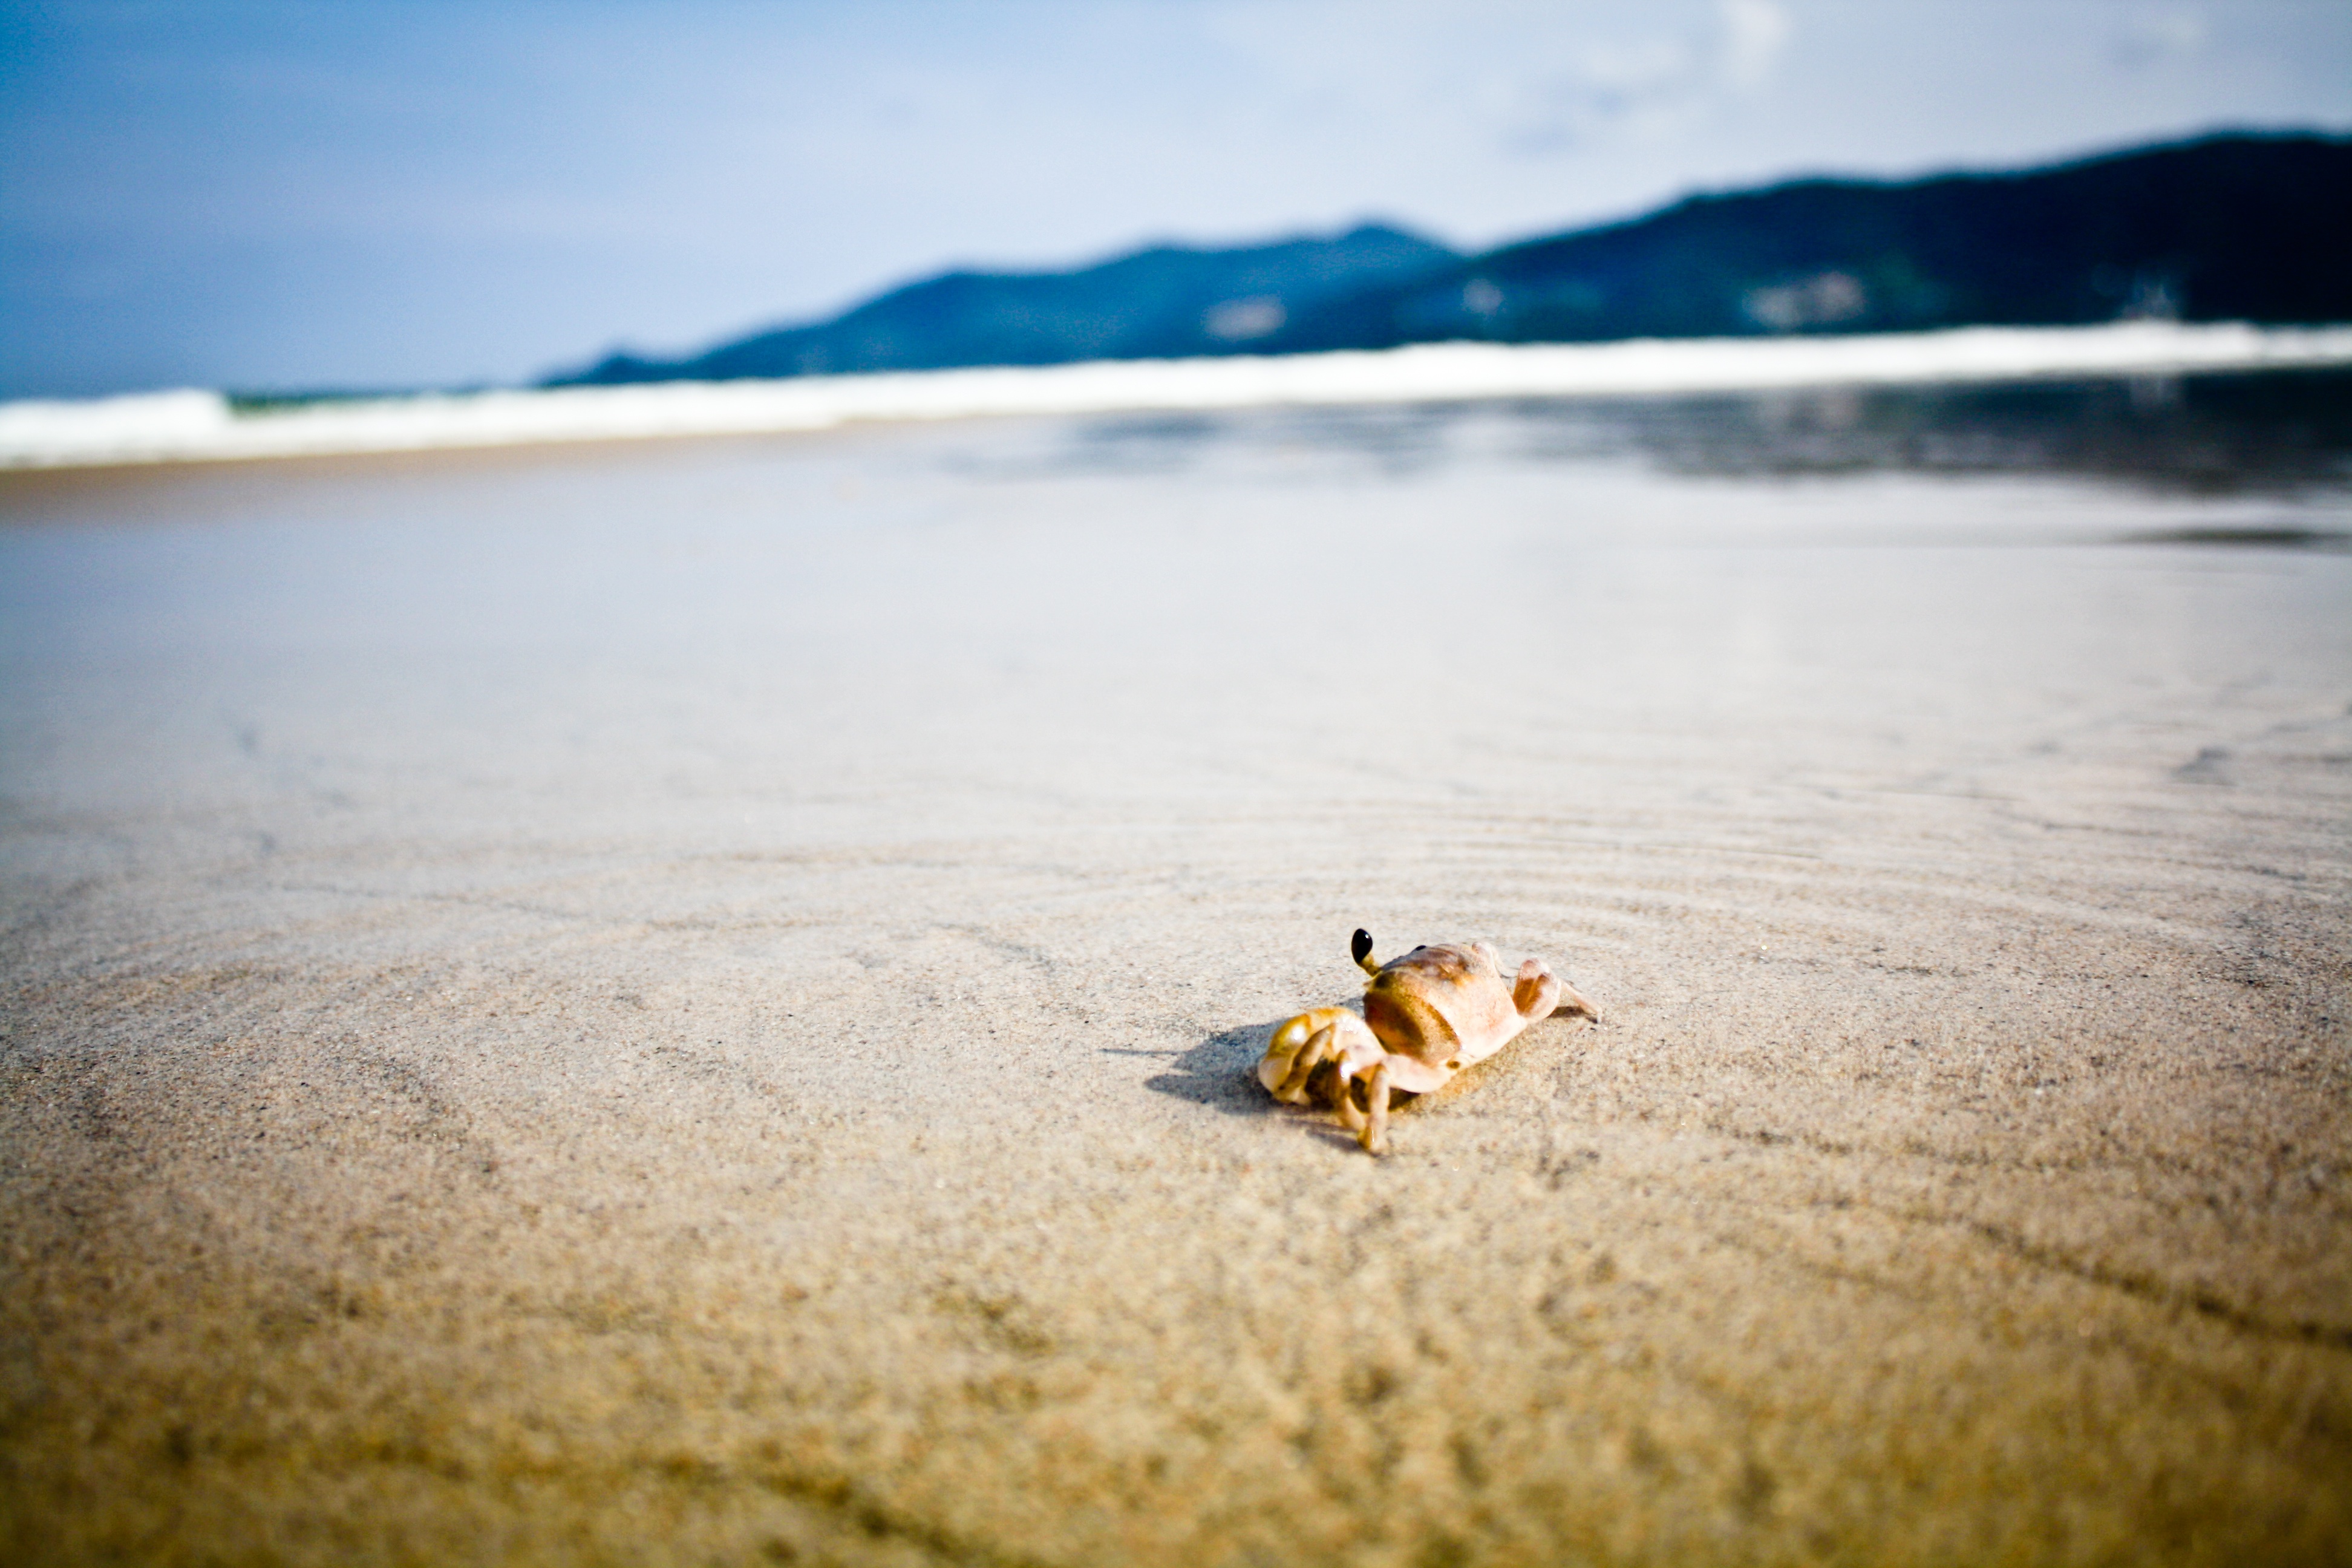
beach, sea, coast, water, nature, sand, rock, ocean, horizon, cloud, sunset, sunlight, morning, shore, wave, reflection, material, crab, body of water